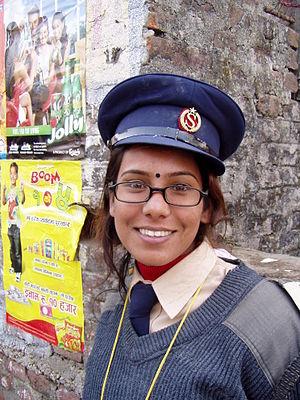
Guarde de Sécurité à Narayangarh (District de Chitwan), au Népal. Norsk nynorsk: Kvinneleg sikkerheitsvakt i Narayangarh i Nepal.